Aerial photograph interpretation (geology)

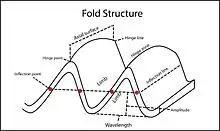
A diagram describing the structure of a fold.

Boulder surveys determine and categorize the areas of boulders using aerial photograph interpretation. After the survey the properties (dimension, amount, form) of boulders are combined with the geological map. This helps detect dangers from the falling of these large rock pieces, especially when conducting new projects close to the hillsides.